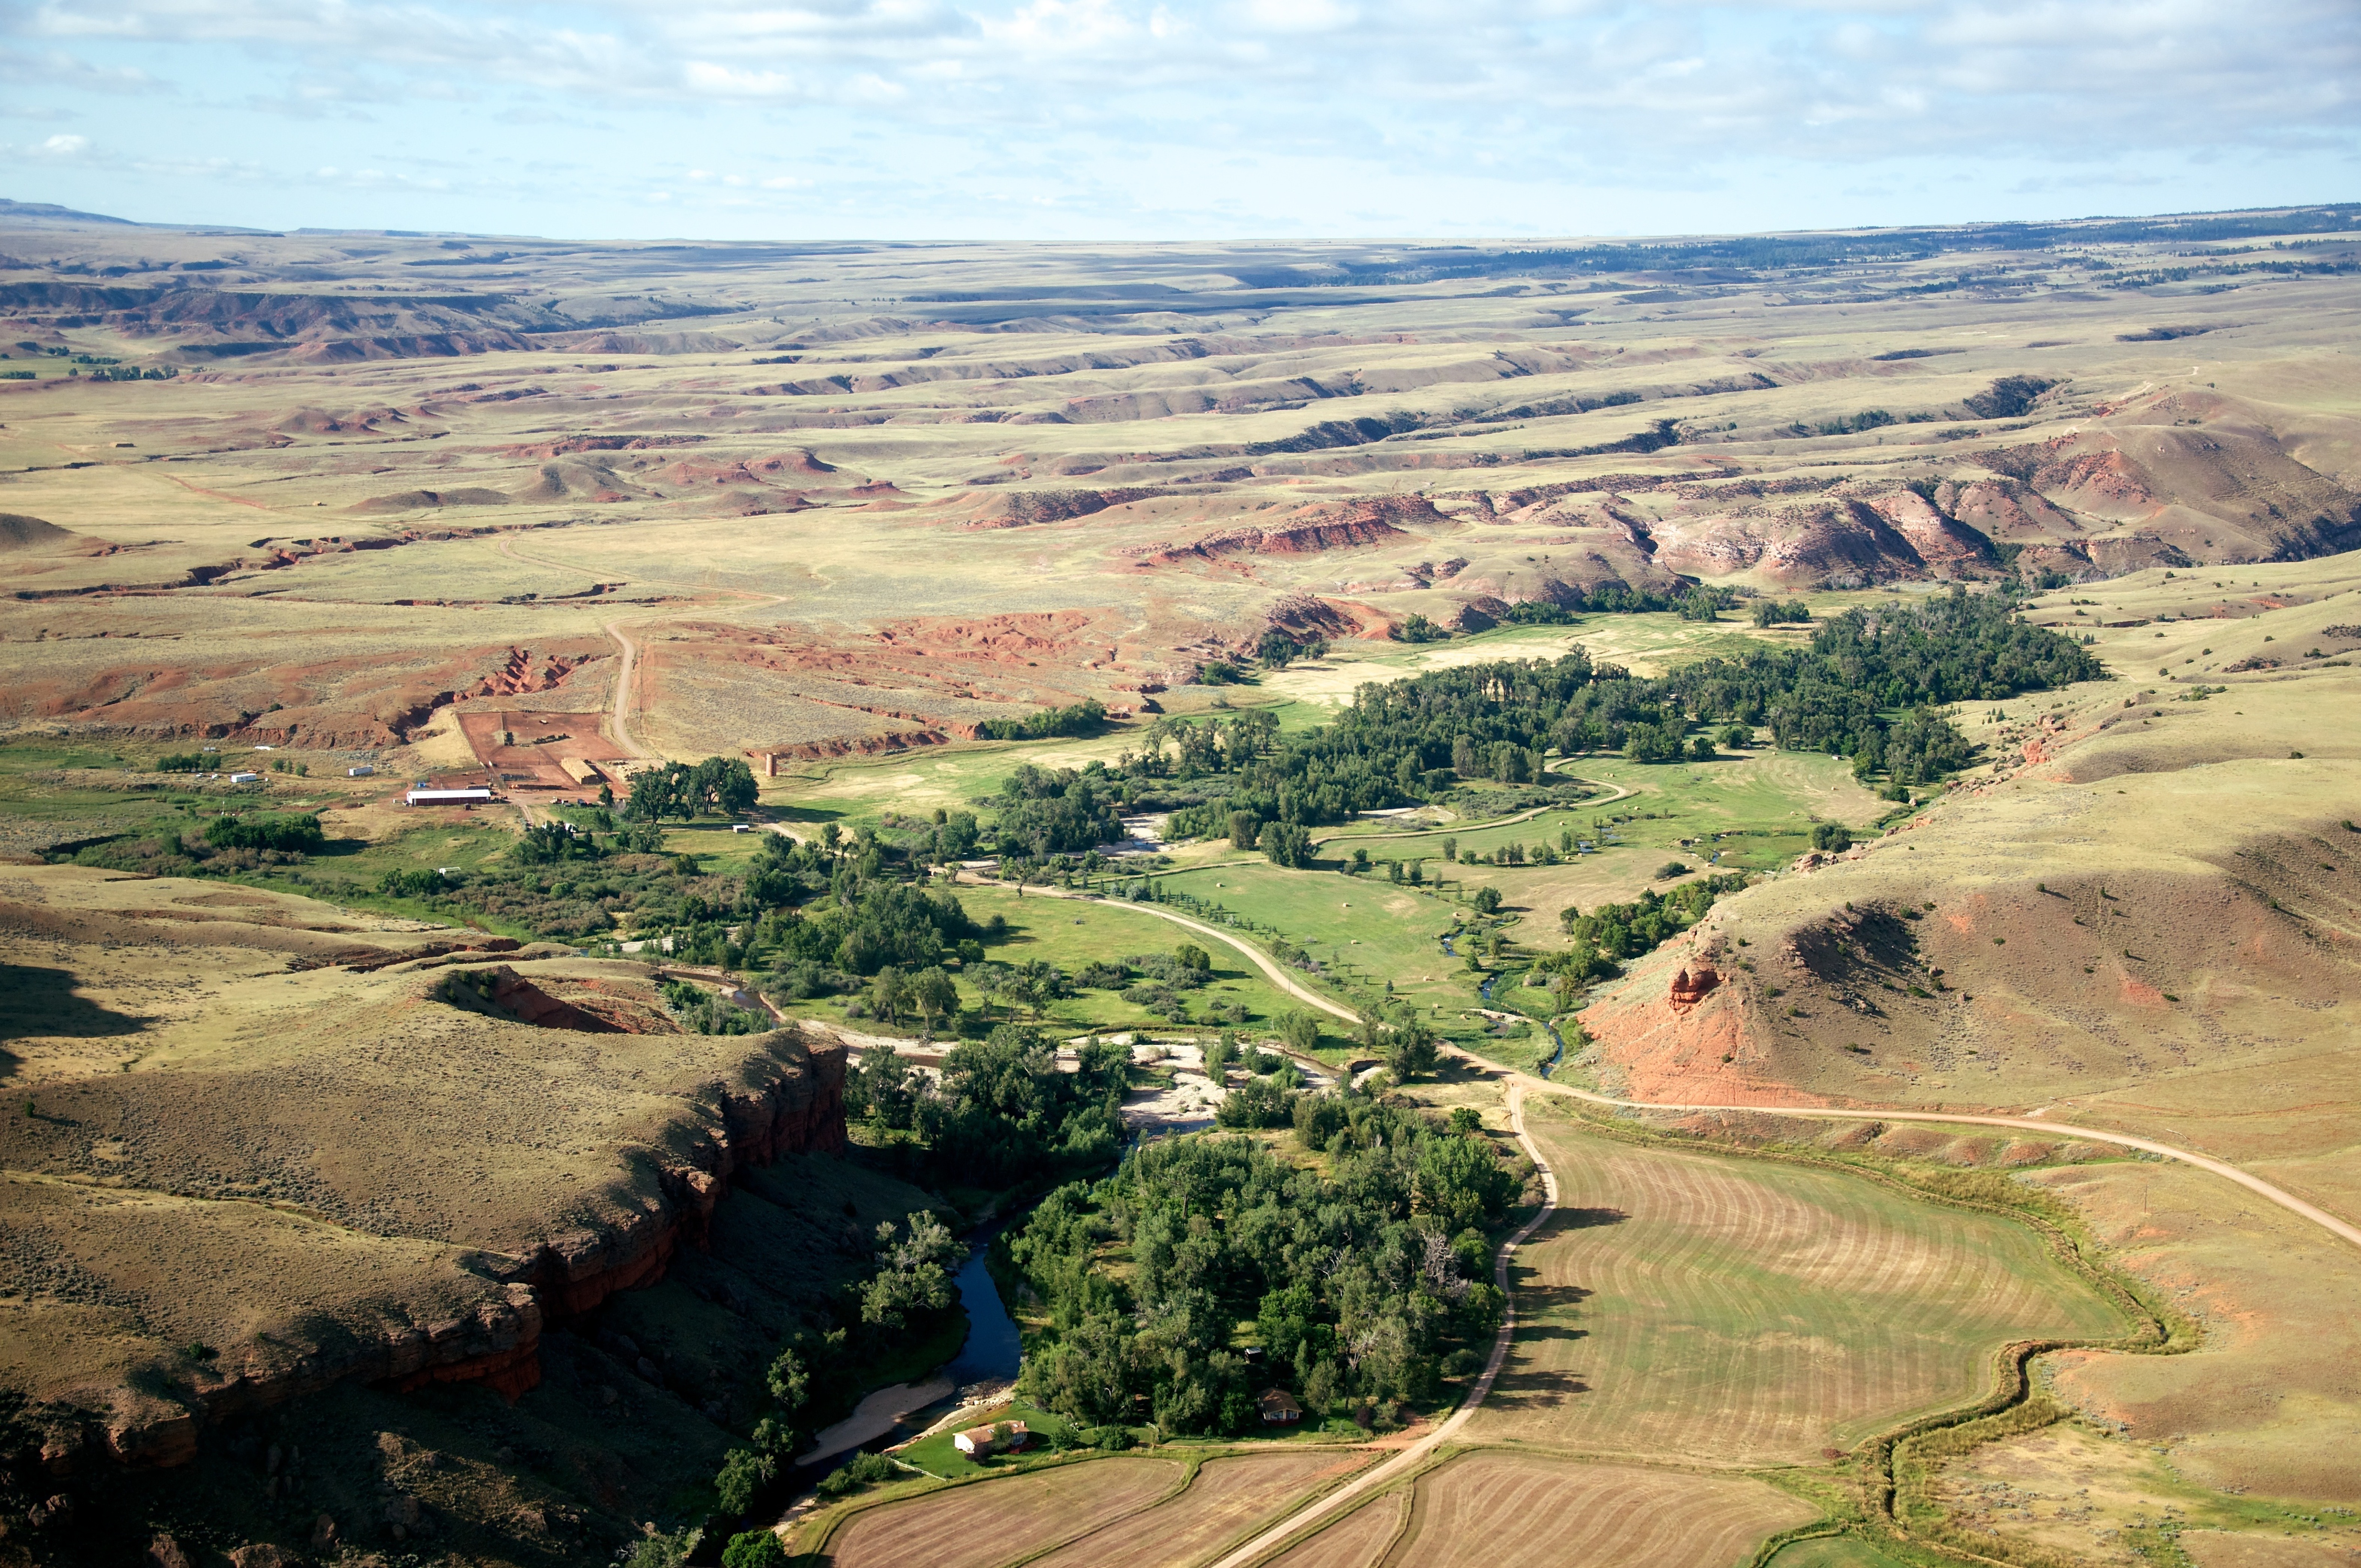
landscape, tree, water, creek, mountain, road, field, photography, countryside, hill, river, valley, tranquility, foliage, stream, rural, tranquil, reservoir, agriculture, plain, golf course, trees, buildings, mountains, badlands, ravine, plateau, beautiful, wyoming, rural area, landform, aerial photography, geographical feature, mountainous landforms, hole in the wall